Candidates in the 2016 Philippine presidential election

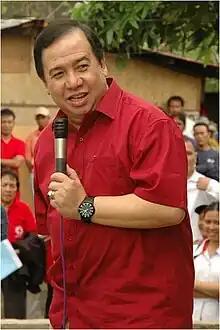

In February 2014, Joseph Estrada said that he has already served as president and that his post as Mayor of Manila will be his "last hurrah." Almost a year later, Estrada said that he would run if both Jejomar Binay and Grace Poe won't run against the administration candidate. If either or both persons run, he said "I will just be a spectator should VP Binay and Grace run against each other in the 2016 presidential elections."